David Milne (artist)

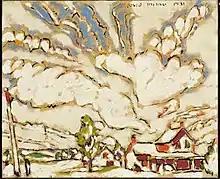
"Ollie Matson's House Is Just a Square Red Cloud", 1931

In a 2018 exhibition of his work at London's Dulwich Picture Gallery, the critic Jonathan Jones rated it one star out of five, "very little sign of development ... embarrassingly repetitive." Art critic Mark Hudson gave it 4 stars out of 5 and wrote, "I’d rather have minor art like this, that takes you somewhere you’ve never been and from an intensely personal perspective, than much of the repetitive, conventionally "challenging" work served up as major by larger galleries." Florence Hallett writing in "The Economist" said, "The strikingly original Canadian used paint sparingly but to dramatic effect."